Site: brandenburg
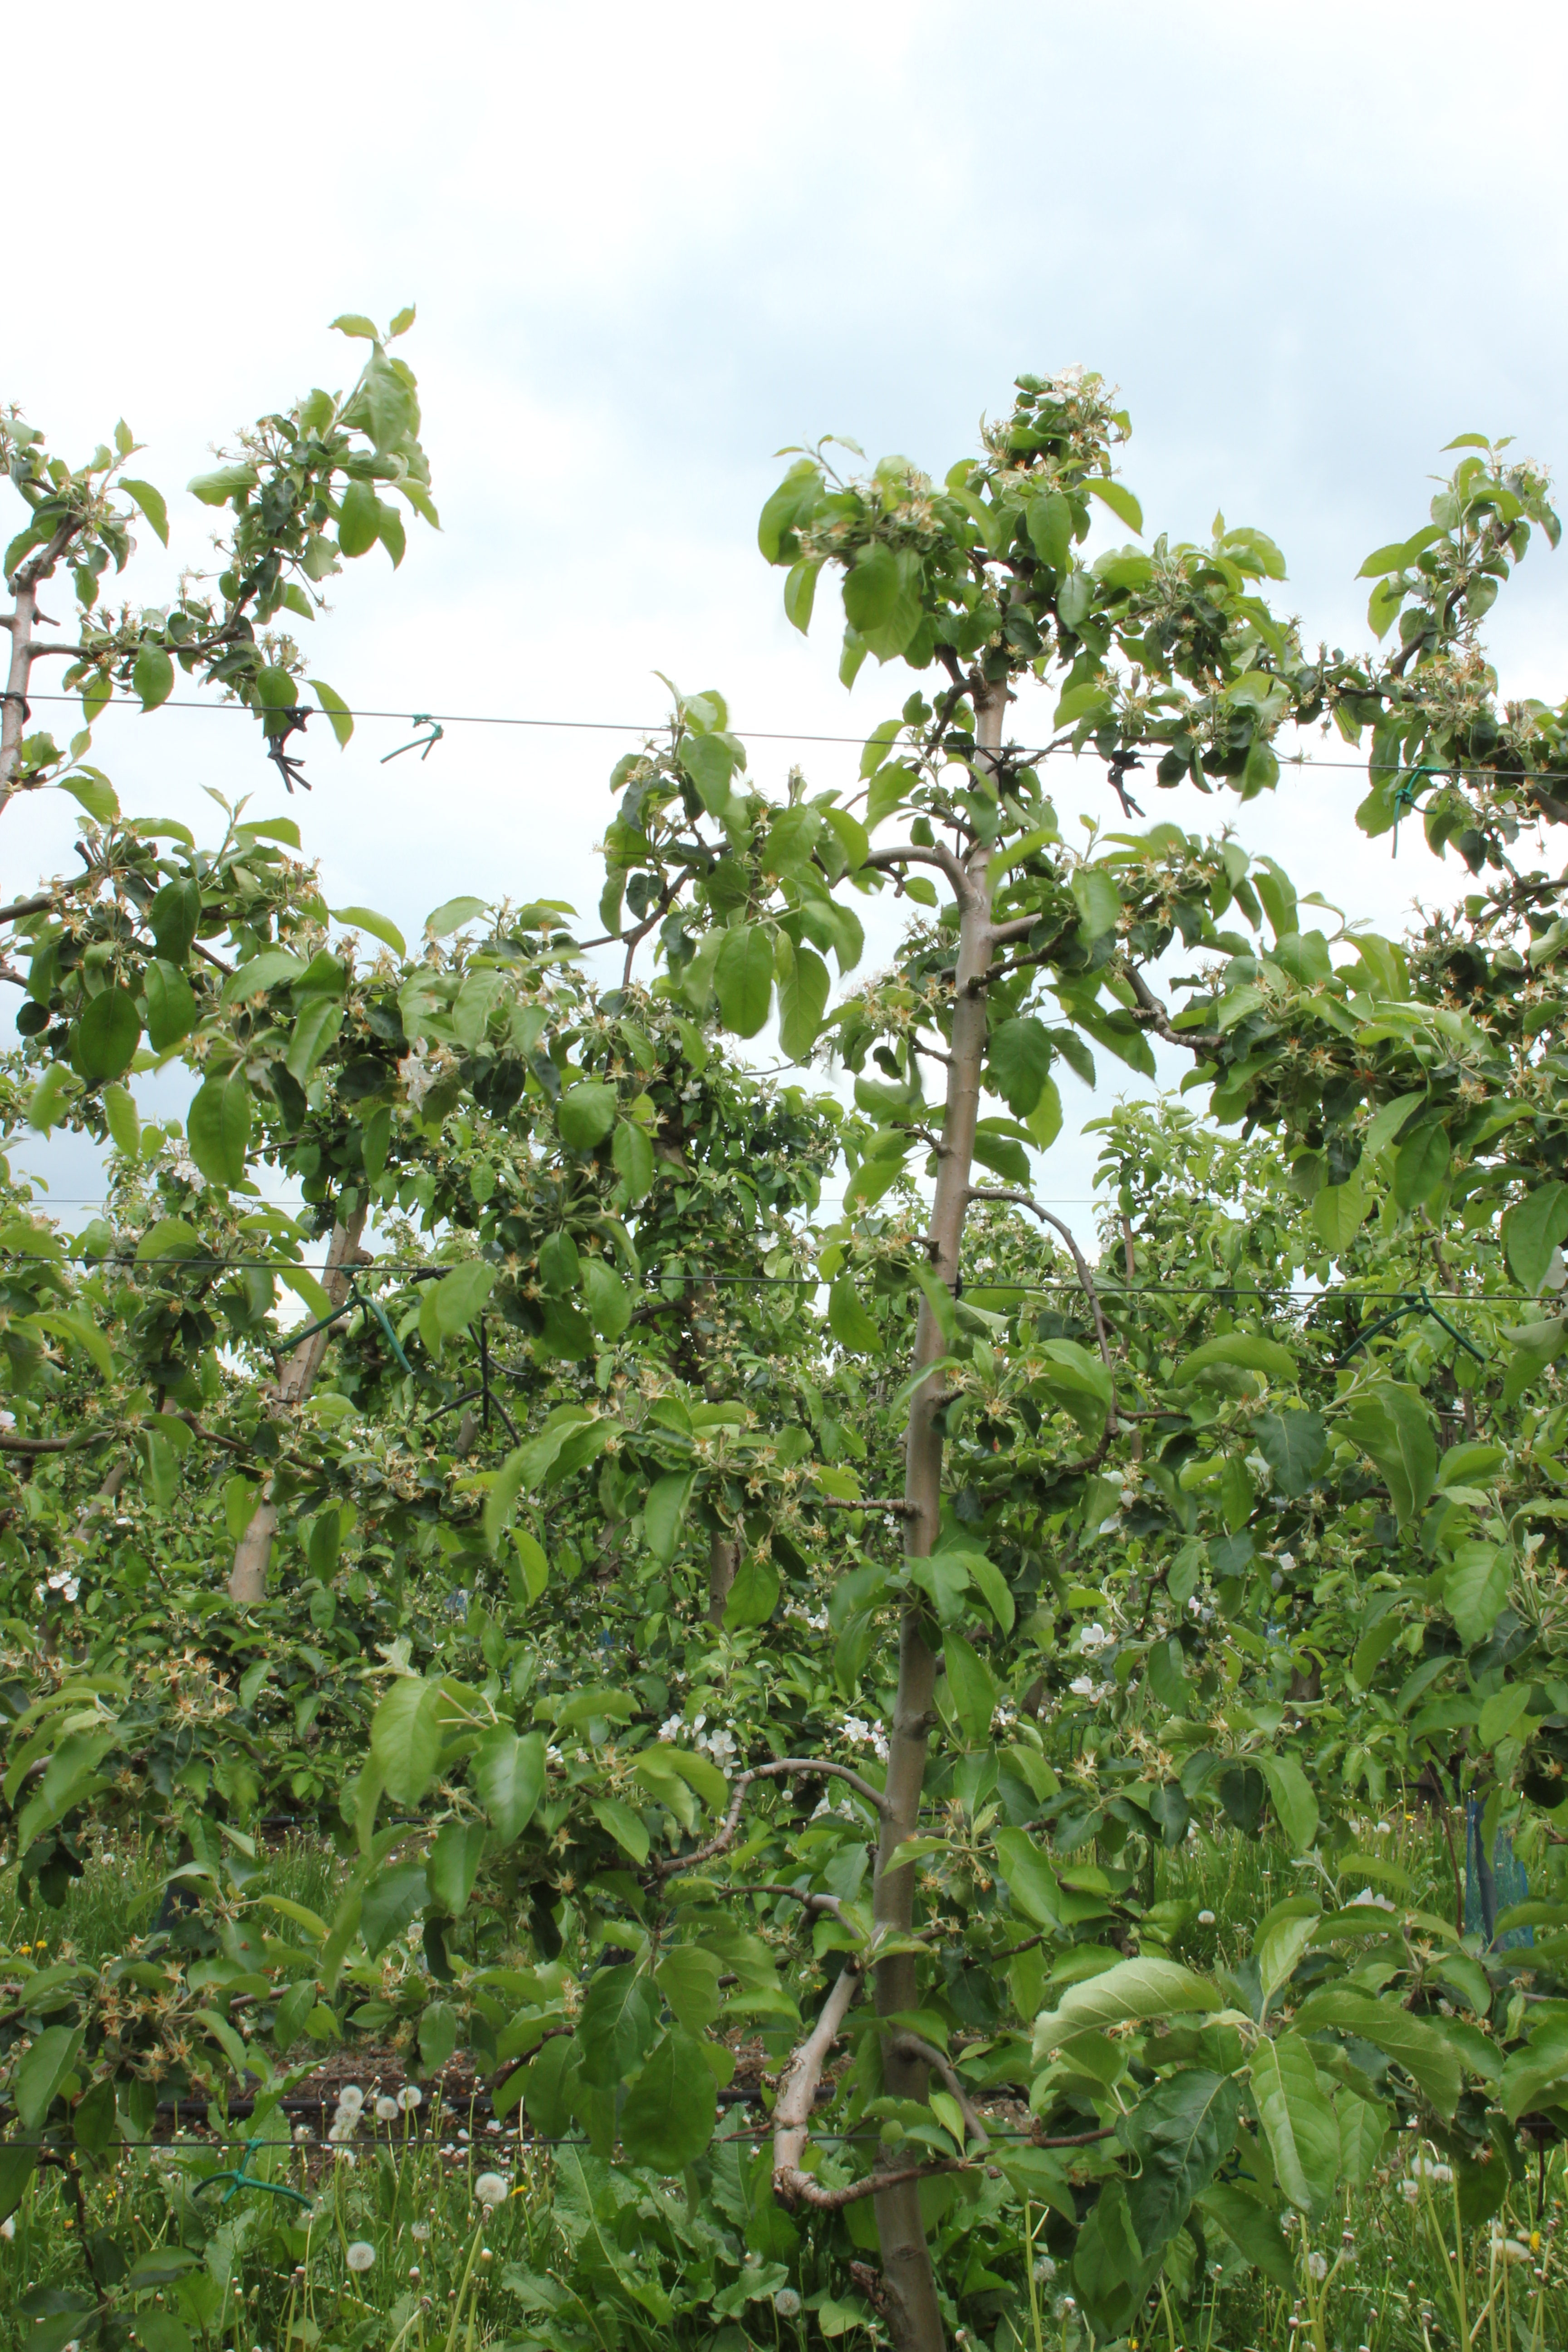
Growth stage (BBCH 67): Flowering